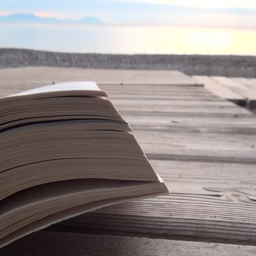
book on a beach with sea view in the background